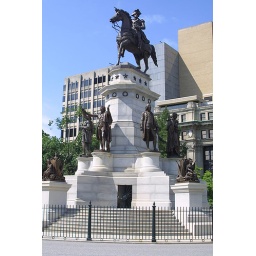
The monument to George Washington on the grounds of the Virginia State Capital building in Richmond, VA.